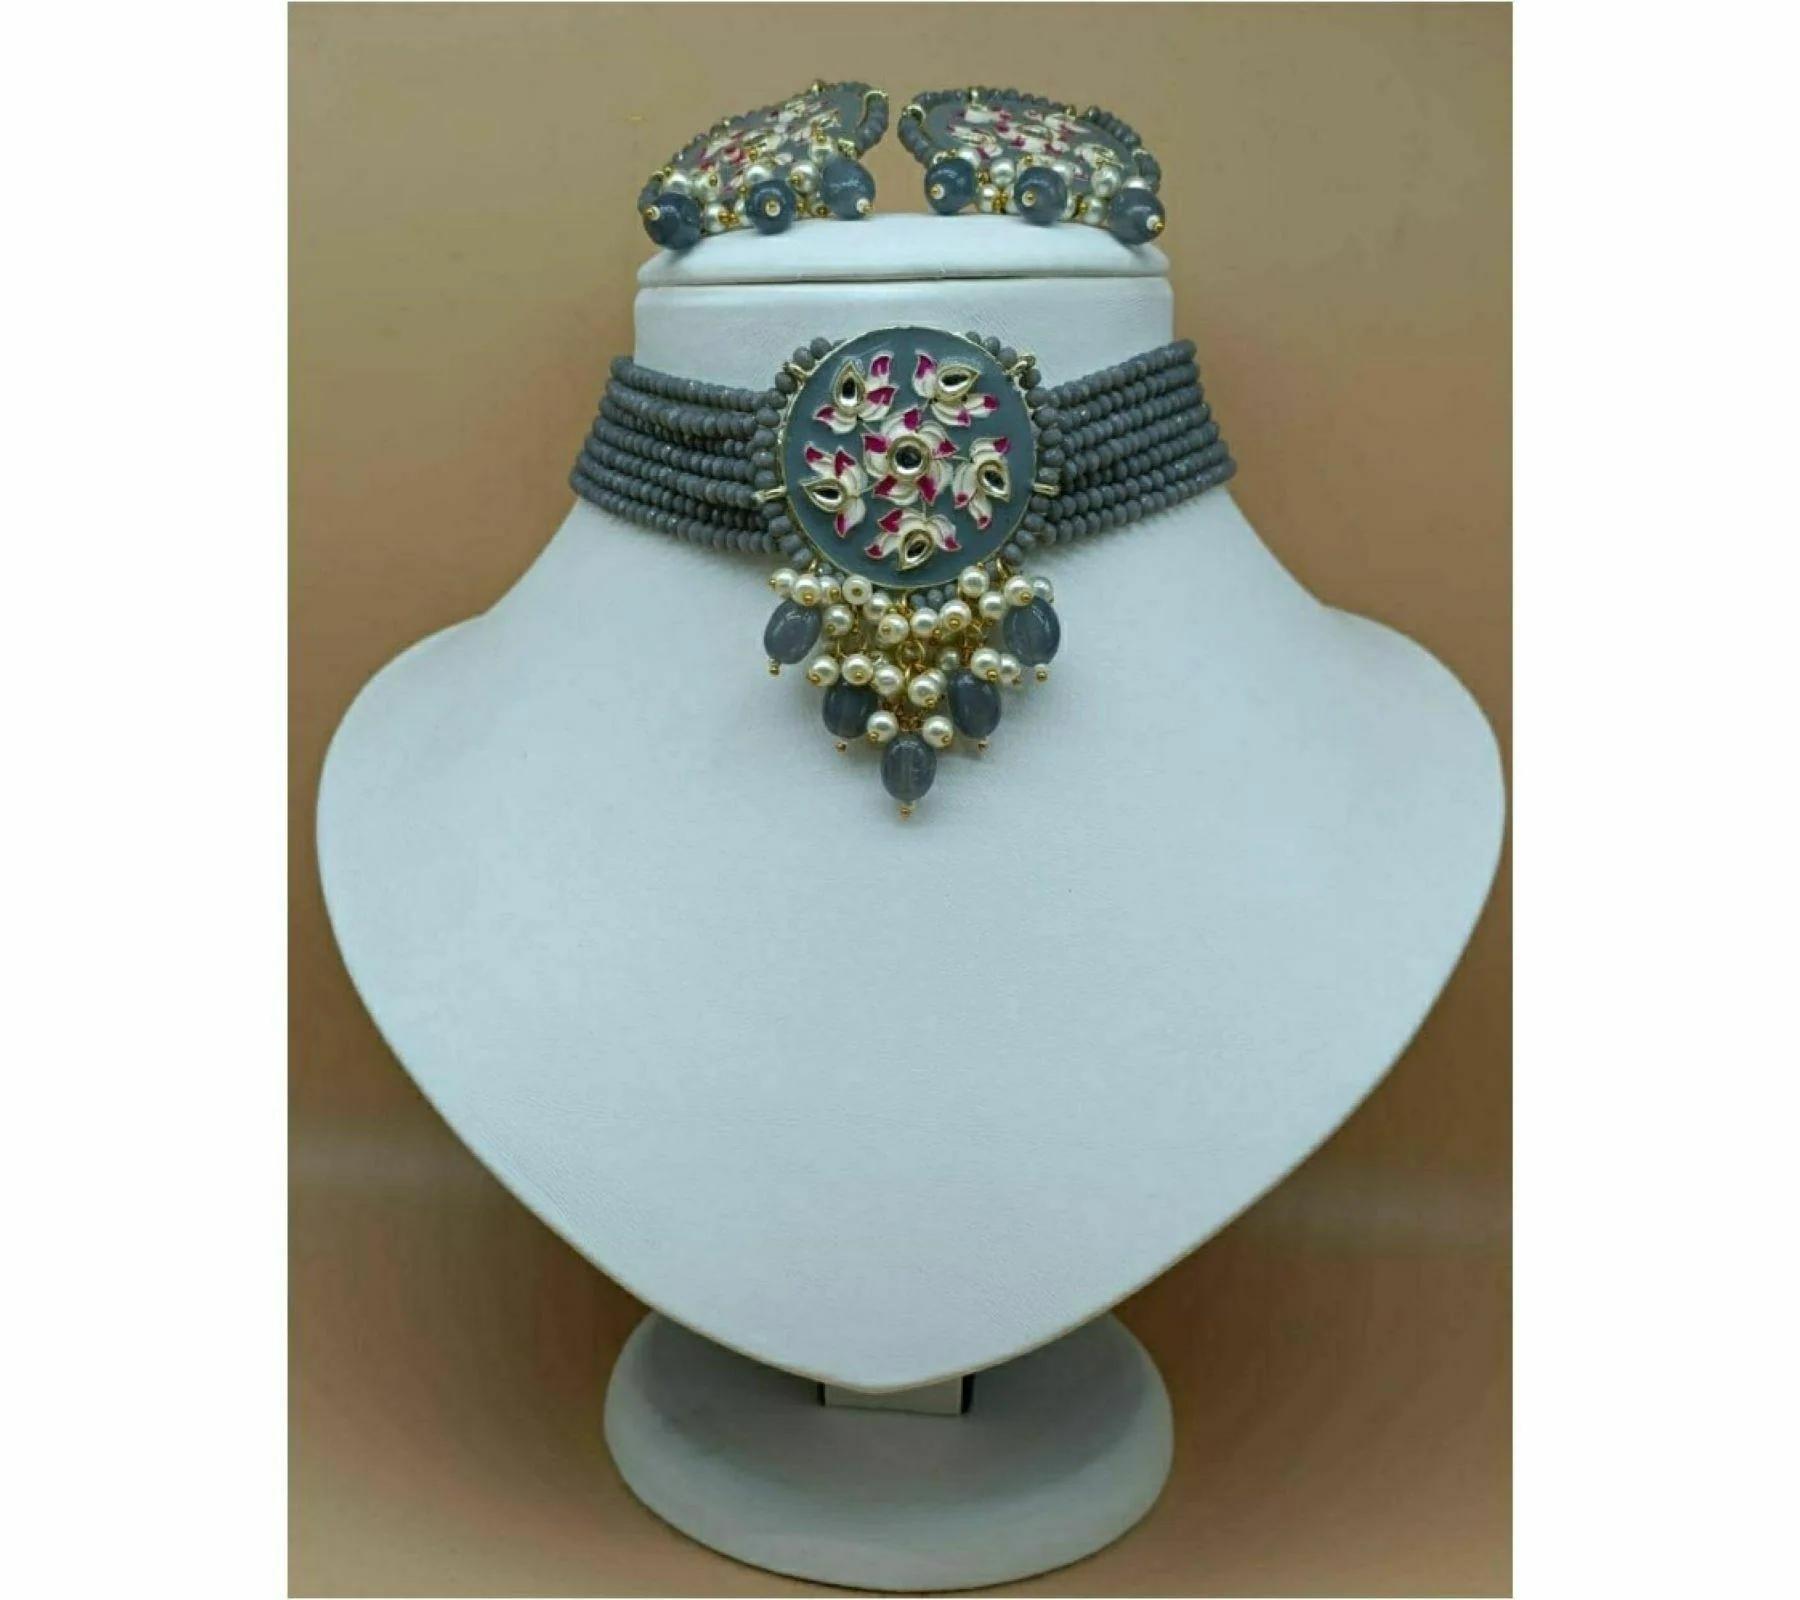
 Gyaan Jewels Handmade Gold Plated Brass Earring and Necklace Set Maroon, Grey (Women, Girls) Free Size
Type: Necklaces
Brand: Gyaan Jewels
Price: Rs. 370
 Gyaan Jewels Handmade Gold Plated Brass Earring and Necklace Set Maroon, Grey (Women, Girls)
Features: These are very easy to use being lightweight and has a design which makes it very comfortable,Superior quality and skin friendly,Made from premium quality material this product assures to remain in its original glory even after years of usage,Perfect gift ideal valentine, birthday, anniversary gift your loved ones
Included: 1 necklace, 1 Pair of Earring